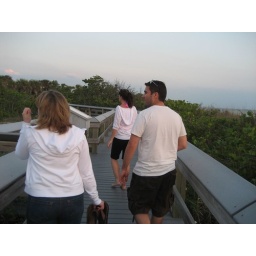
Looking for turtles on the beach in Bonita Bay, FL